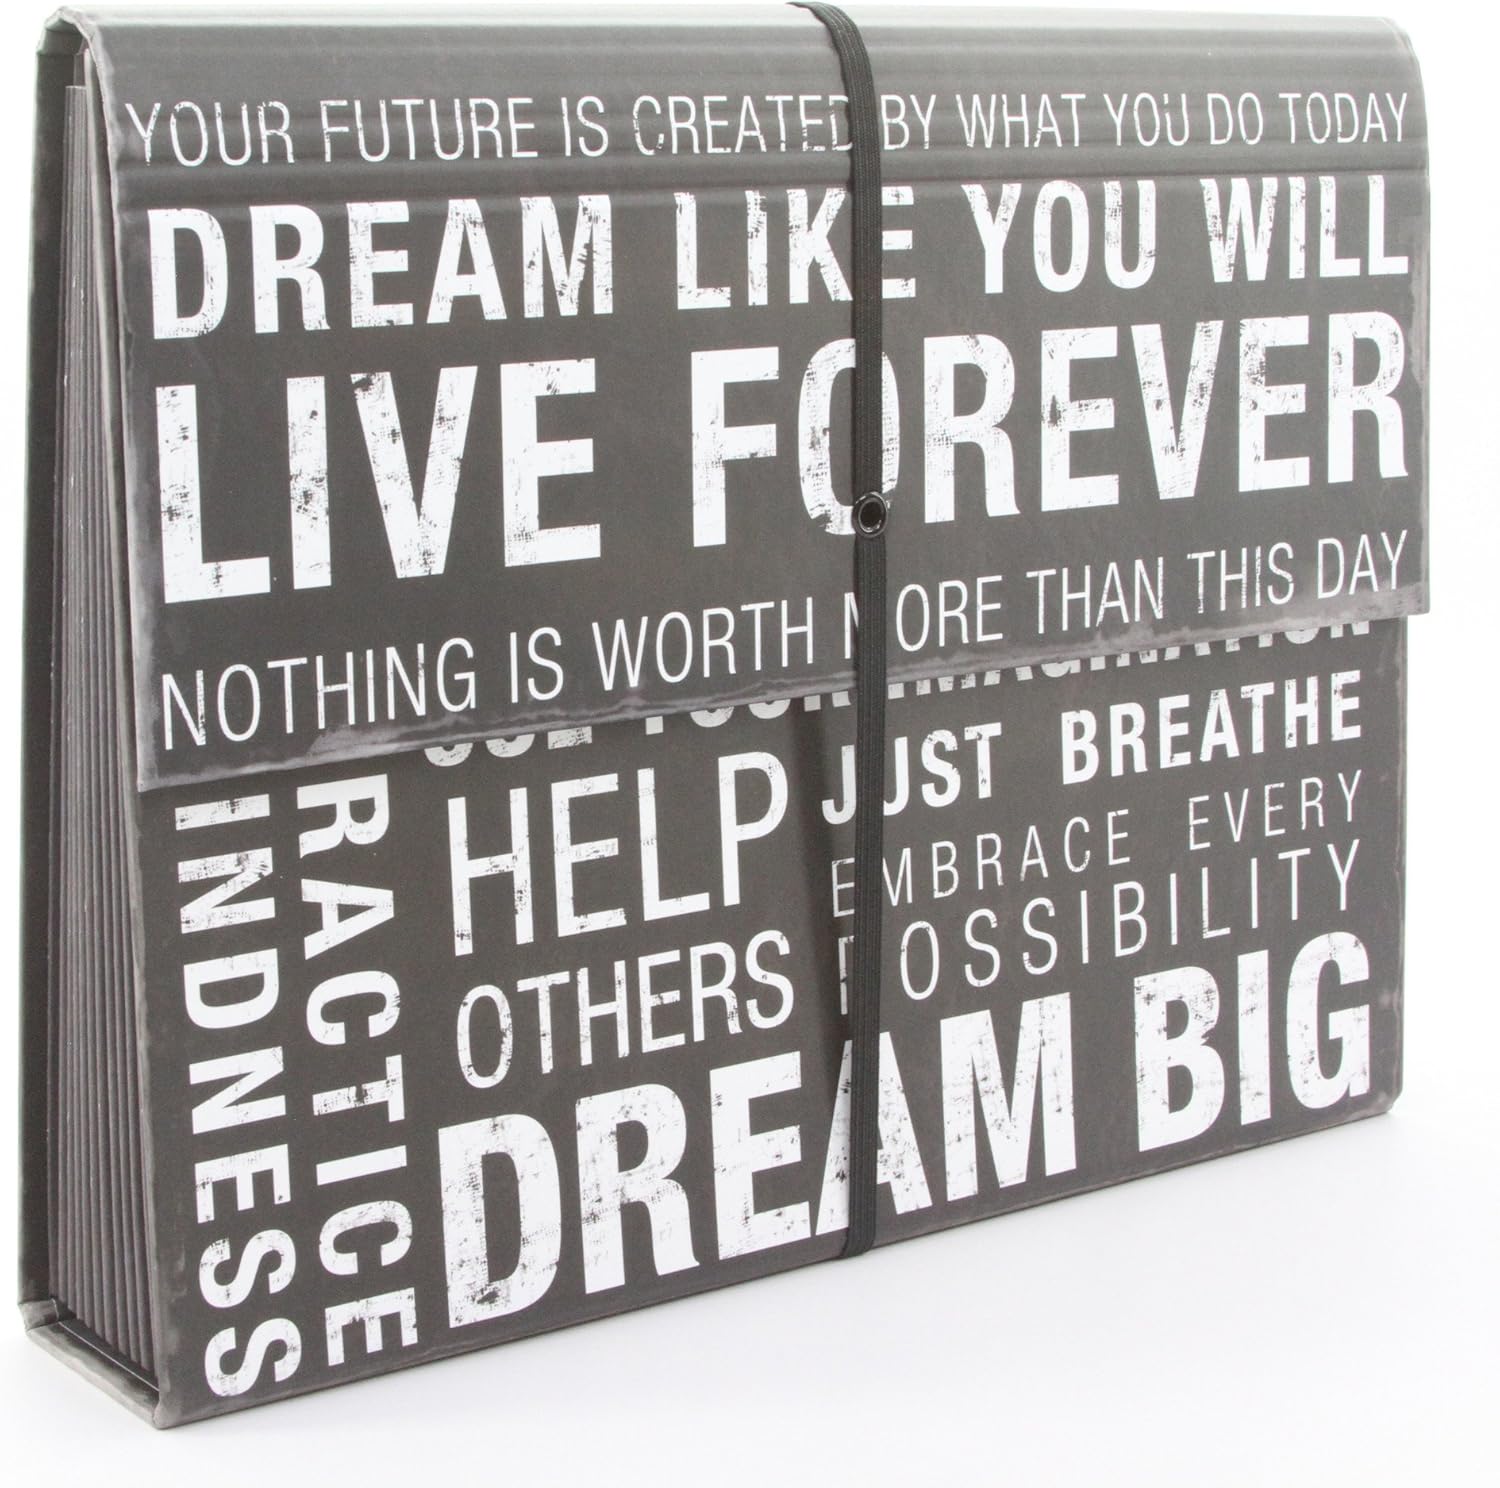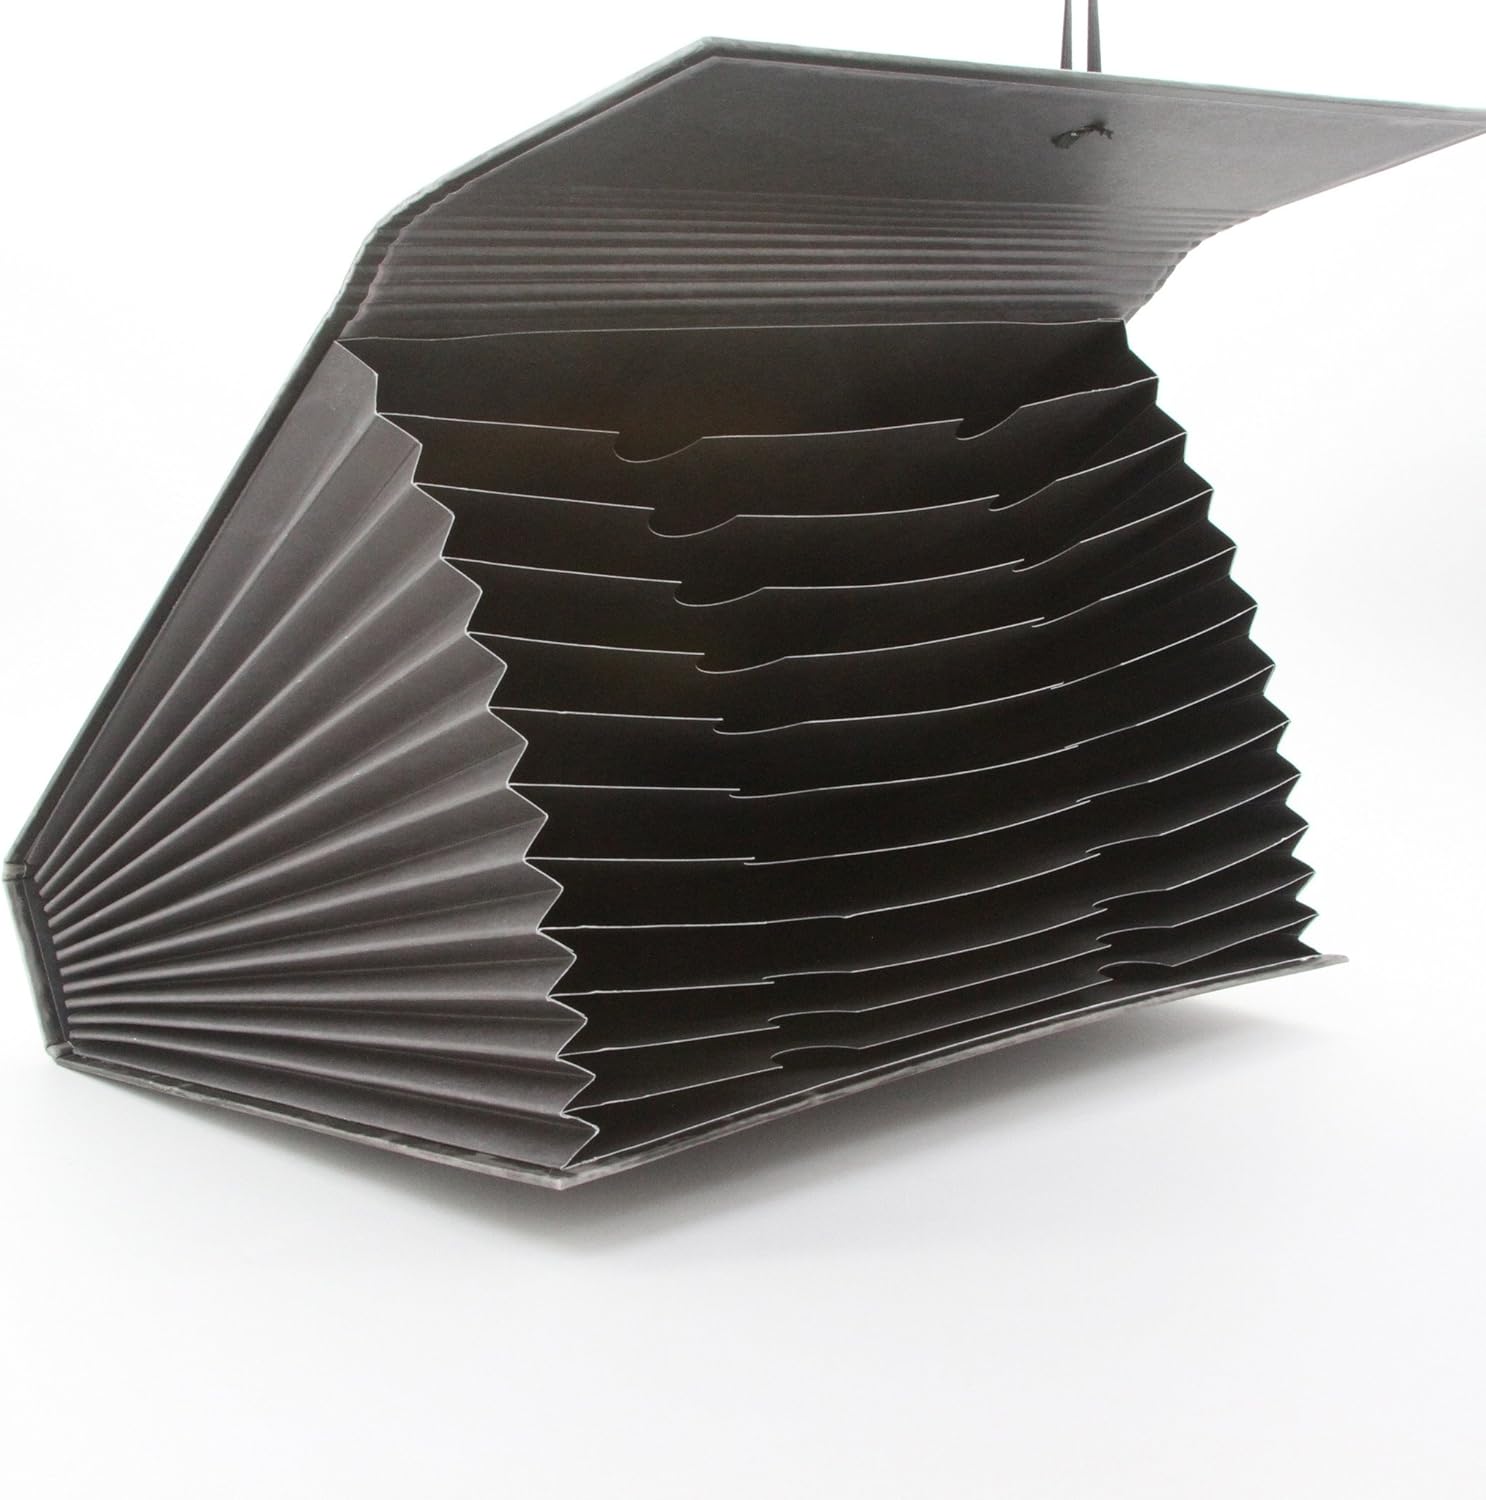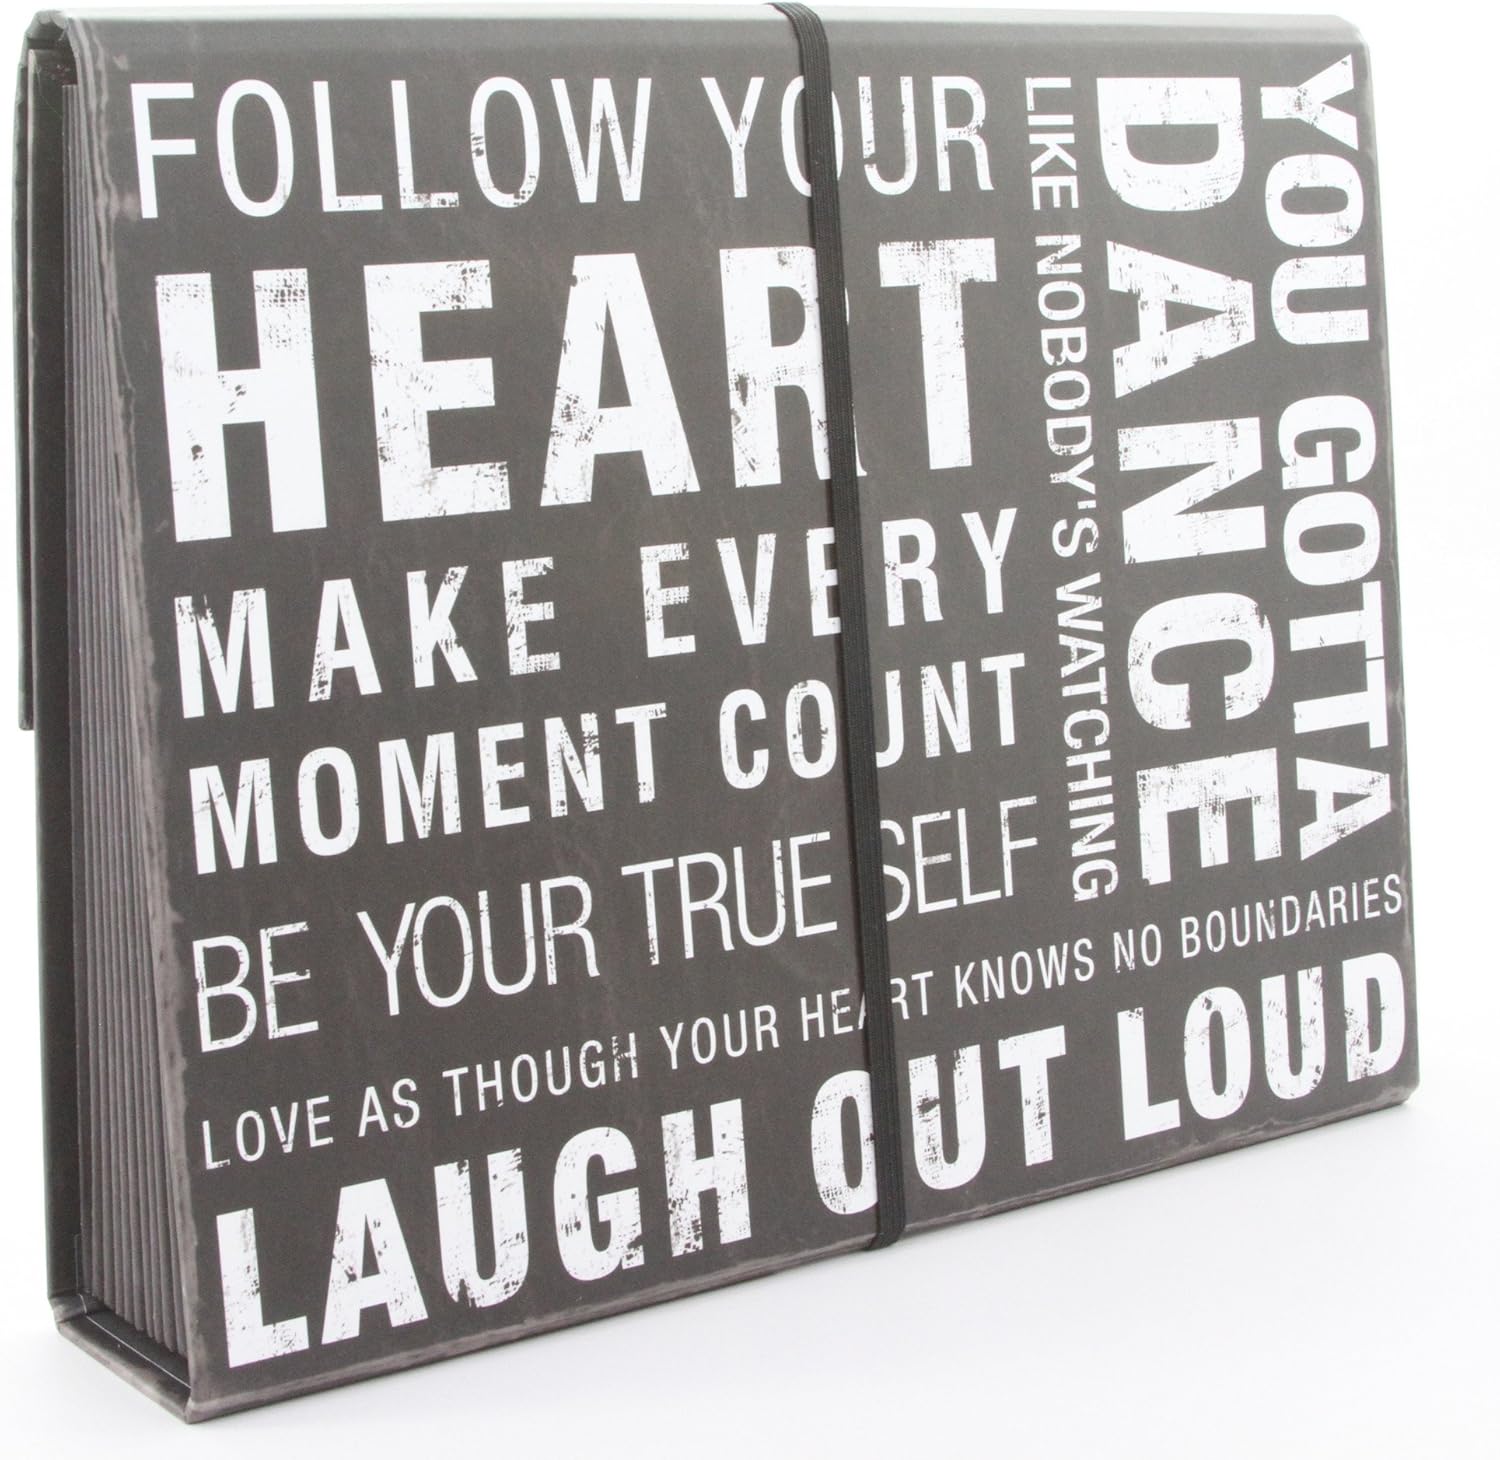
Inspired Words Expanding Accordion File Folder
Category: Office Products
This accordion file is 12.75" x 2.5" x 9.75" and has 9 pockets. The elastic flap closure keeps the file closed and includes one sheet of matching labels. This folder is a great way to get organized in style!
Features: 12.75" x 2.5" x 9.75" | 9 pockets | elastic flap closure | one sheet of matching labels